Old St. Gabriel's Episcopal Church

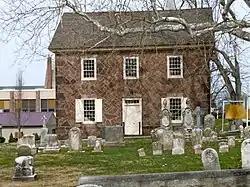
1801 Chapel of St. Gabriel's Episcopal Church

St. Gabriel's Episcopal Church is an historic Episcopal Church church located in Douglassville, Pennsylvania. The church is a part of the Diocese of Bethlehem.